Describe the emotion expressed in this image:  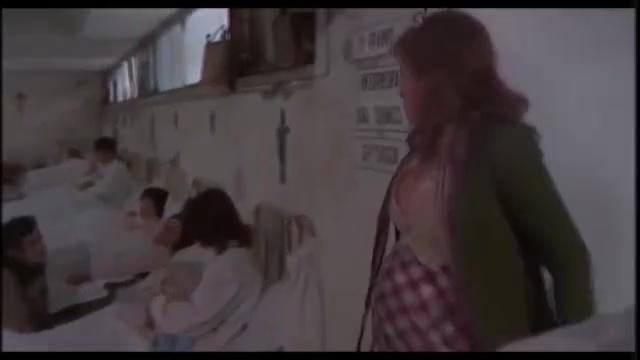
This person displays Suffering, valence and arousal with low intensity.